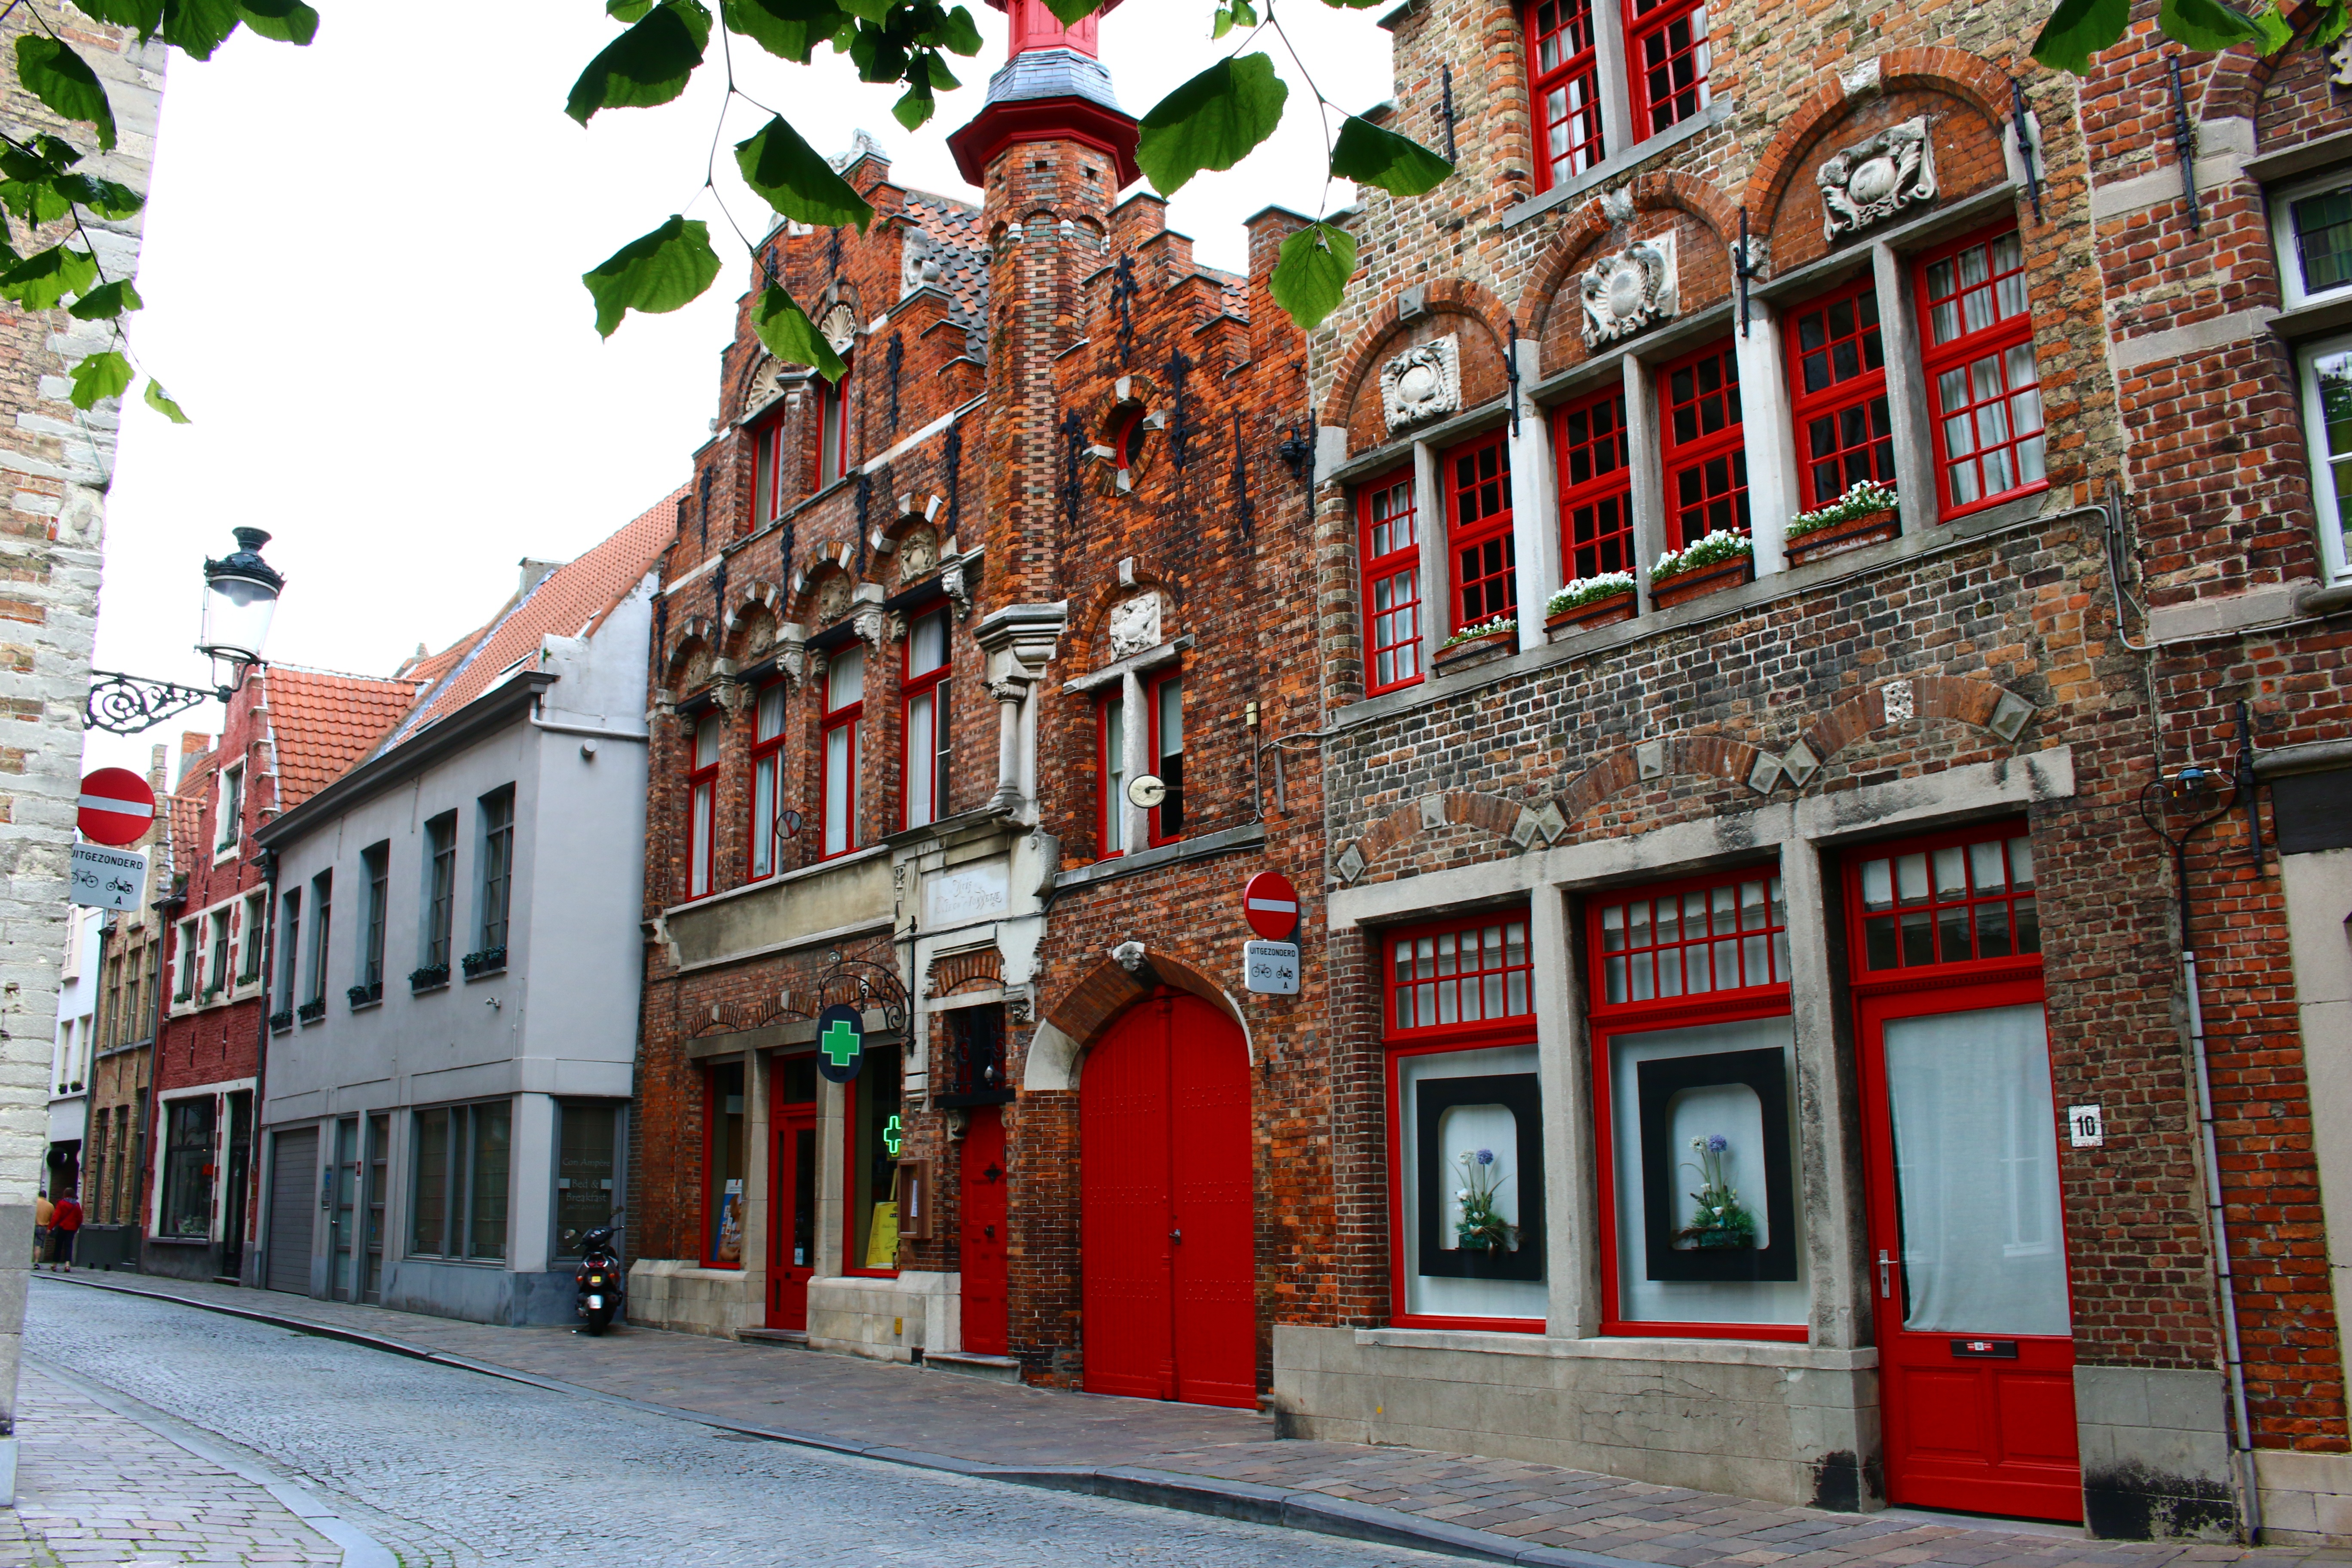
architecture, road, street, house, town, building, downtown, red, romantic, cozy, facade, tourism, belgium, world heritage, places of interest, historically, middle ages, bruges, neighbourhood, medieval city